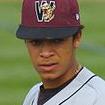
Age: 18